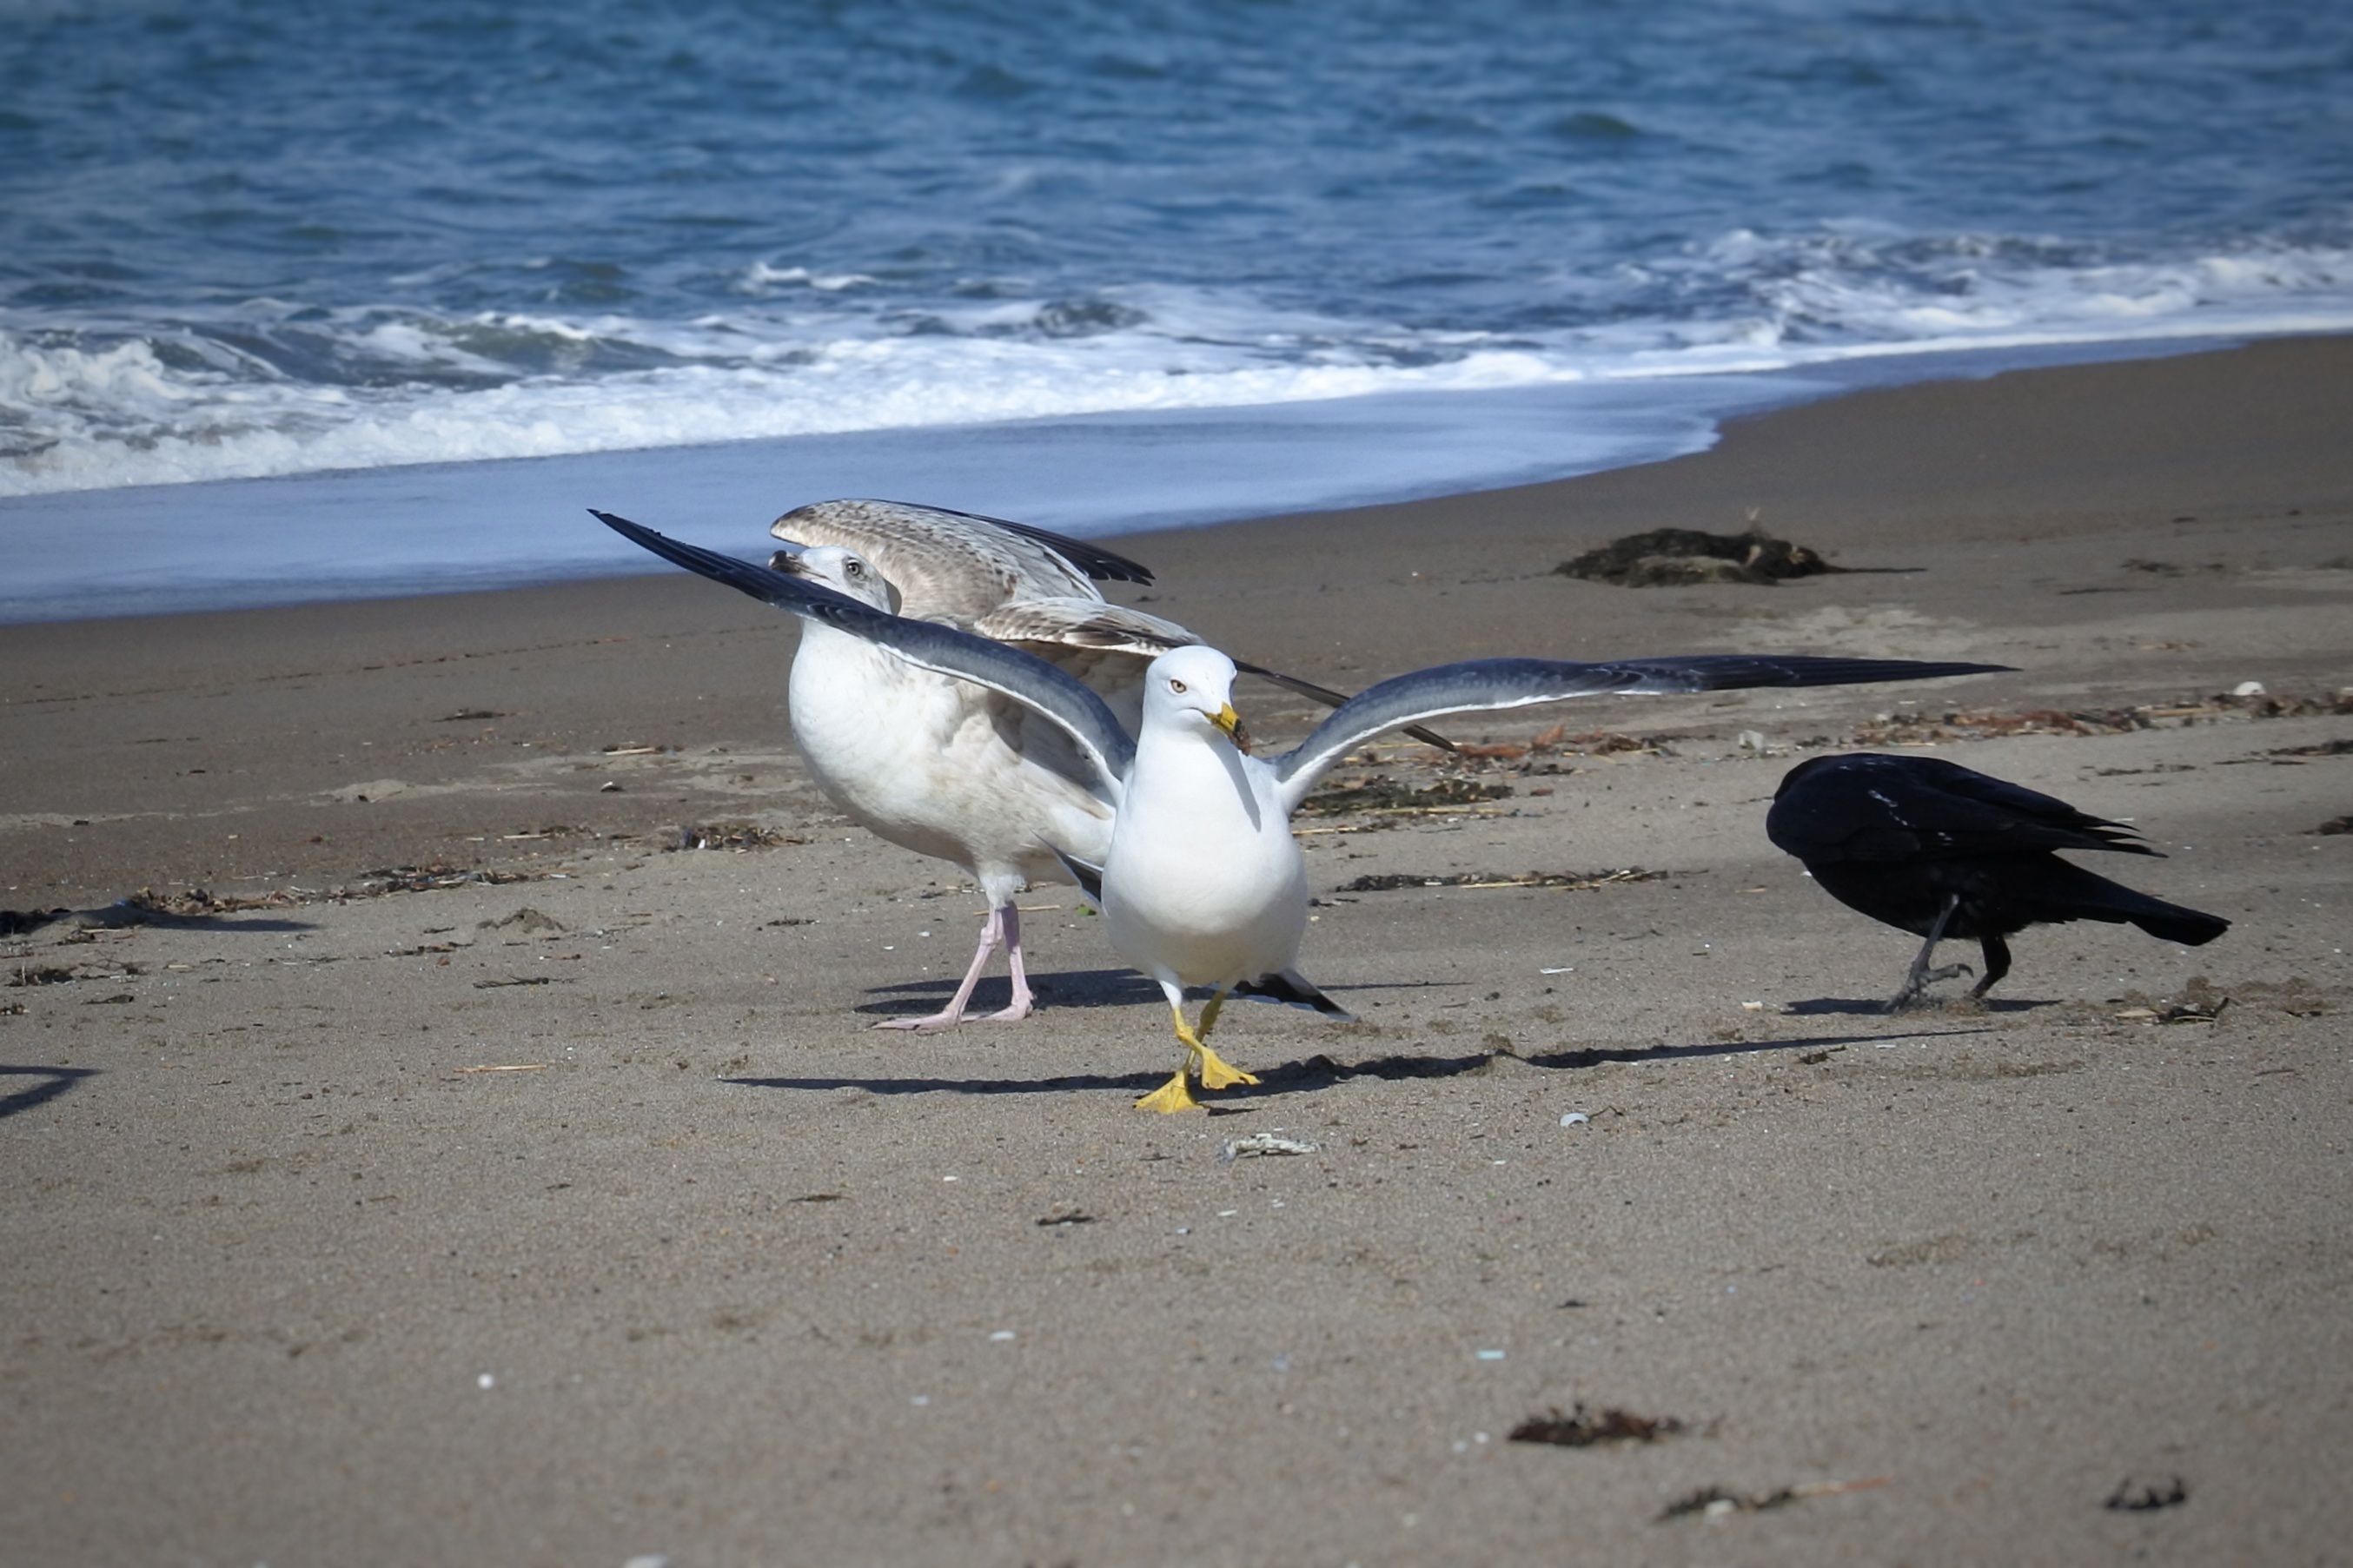
beach, sea, coast, sand, bird, wave, animal, seabird, seagull, wildlife, gull, natural, fauna, crow, wild animal, vertebrate, sea gull, charadriiformes